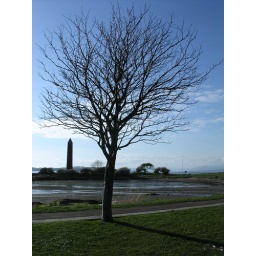
A tree in Largs, with the Pencil monument in the background